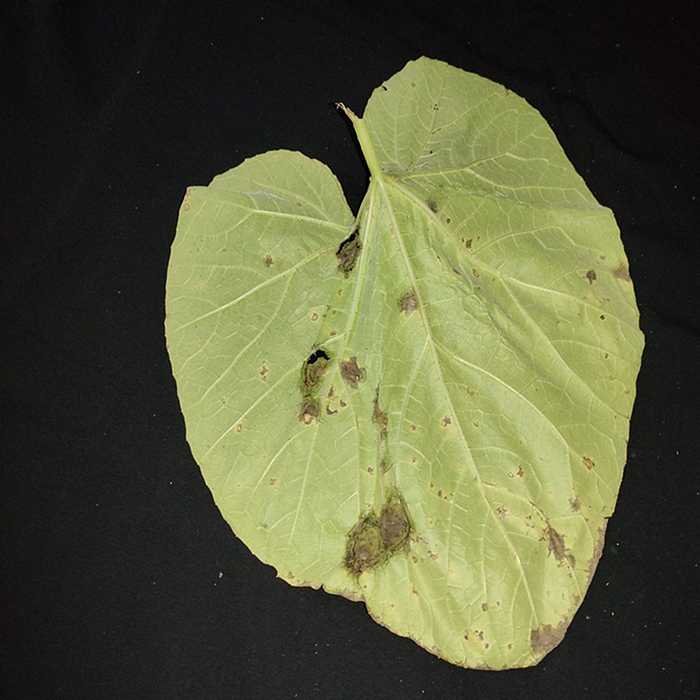
Plant: Bottle gourd
Label: Downey mildew